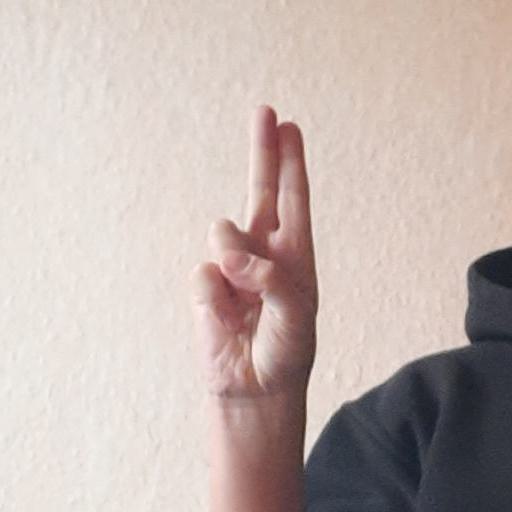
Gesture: two_up